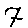
Label: 7